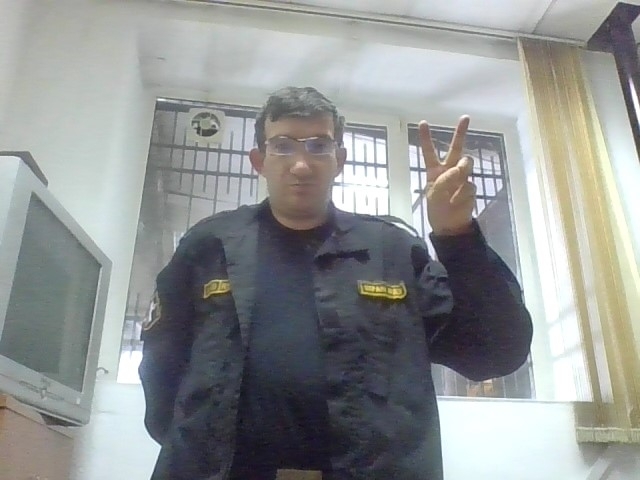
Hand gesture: peace